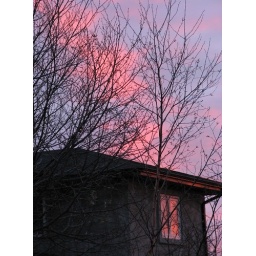
Reflections in the window and the pink cloud rising above the house.